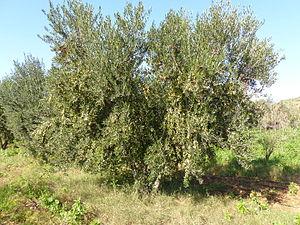
La Koronéïki est un cultivar d'olive de Grèce, dont le nom vient de la ville de Coron située en Messénie au sud du Péloponnèse.